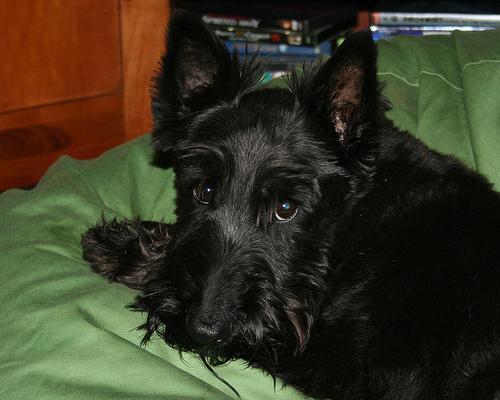
Scotch_terrier